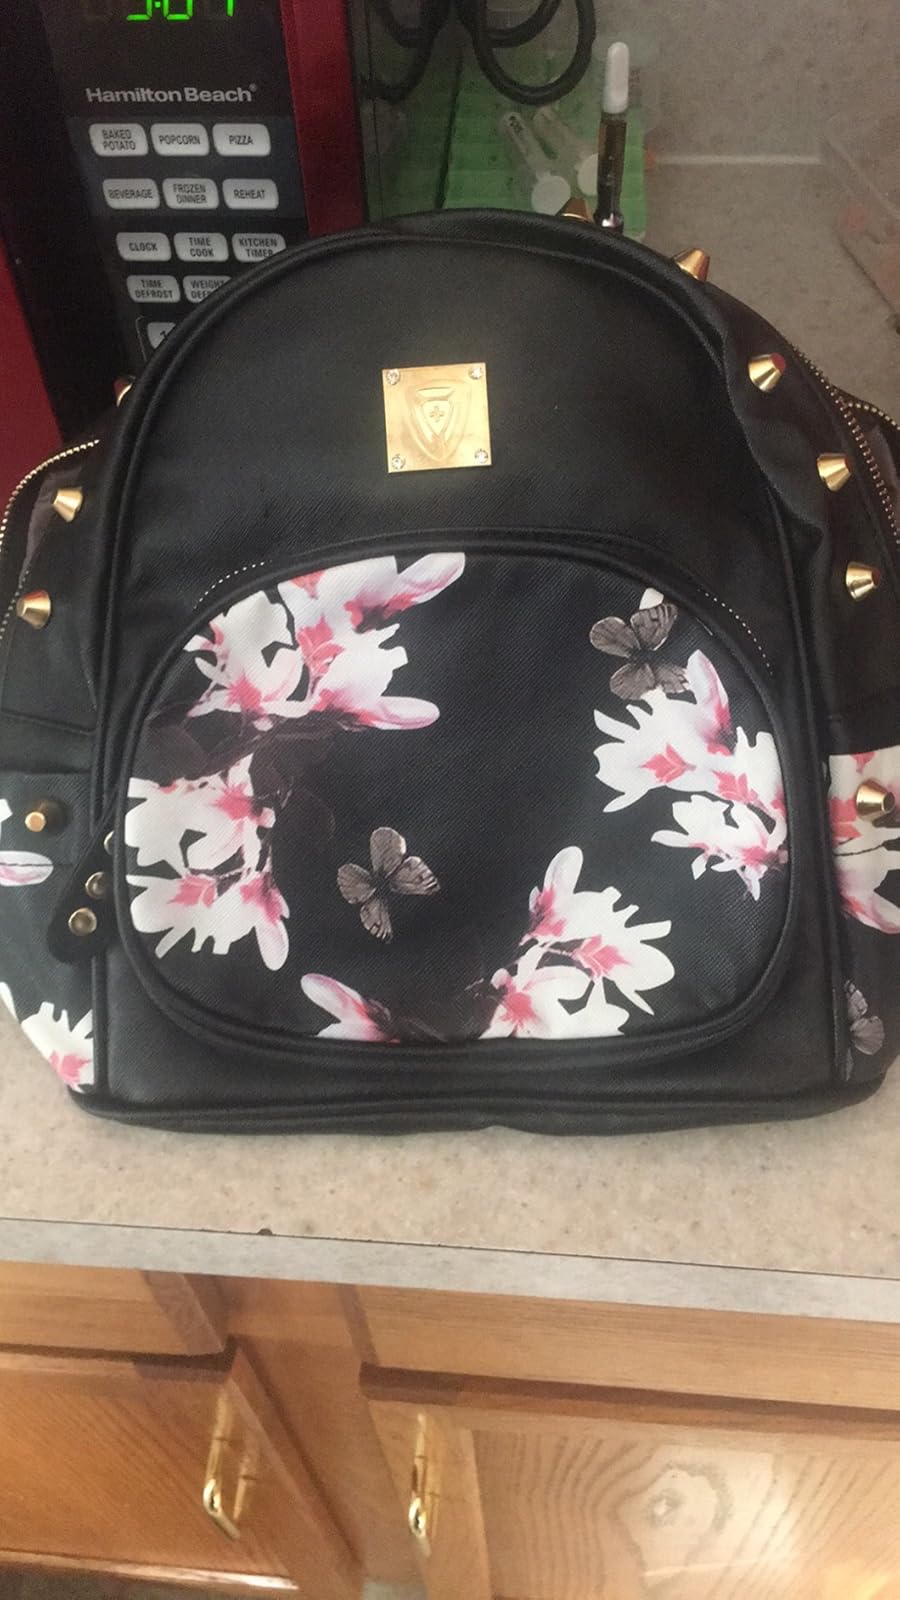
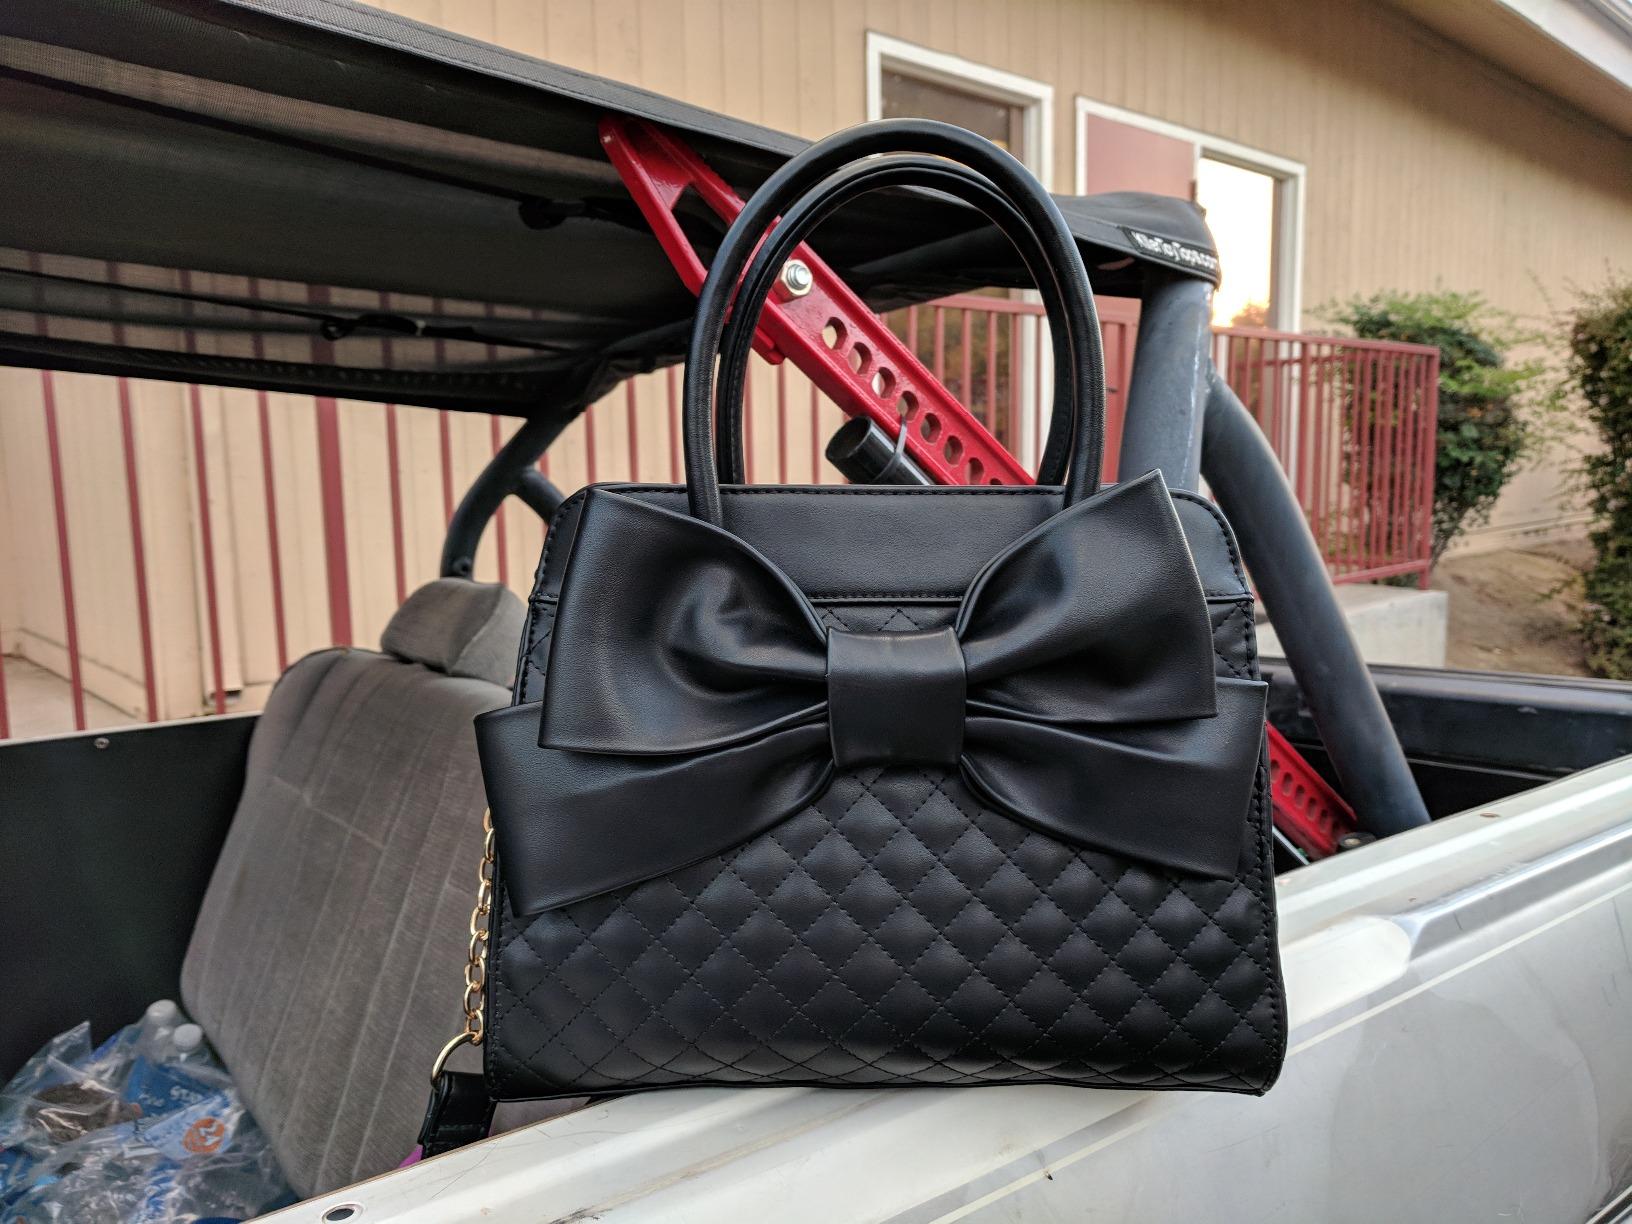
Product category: accessories_handbag
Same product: no